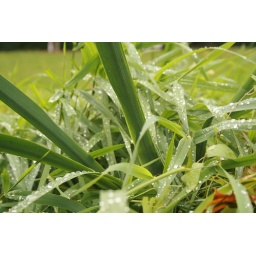
the water on the long grass looked incredible, i could probably fiddle around with this one a little bit.